Sofia Konukh

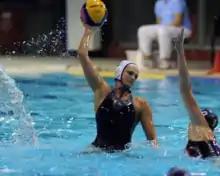
A Russian water polo player

Sofia Evgenevna Konukh (born 9 March 1980) is a Russian water polo player, who won the bronze medal at the 2000 Summer Olympics, the first Olympic women's tournament in history. She is one of four female players who competed in water polo at four Olympics. She is also a leading goalscorer in Olympic water polo history, with 31 goals.